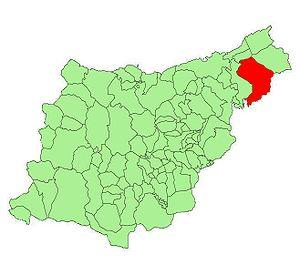
Oiartzun en basque ou Oyarzun en espagnol est une commune du Guipuscoa dans la communauté autonome du Pays basque en Espagne.